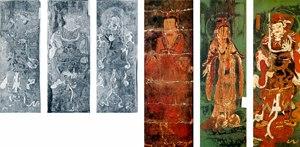
Les trésors nationaux de Corée du Sud sont un ensemble d'objets et de bâtiments qui ont été reconnus par le gouvernement sud-coréen pour leur exceptionnelle valeur historique, artistique et culturelle.